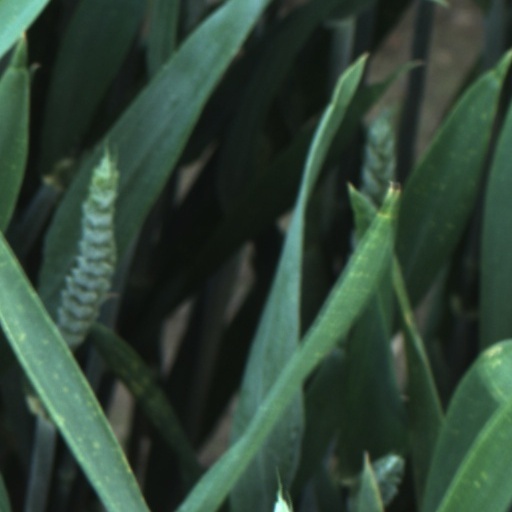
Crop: wheat